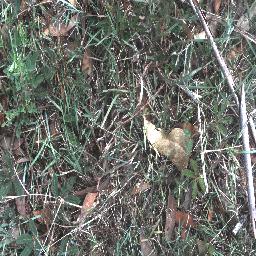
Label: negative